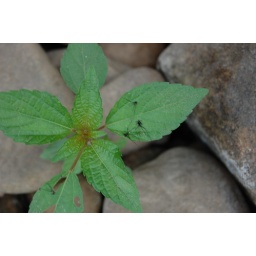
Some strange little dead bugs that were clinging to plants and rocks by the river.